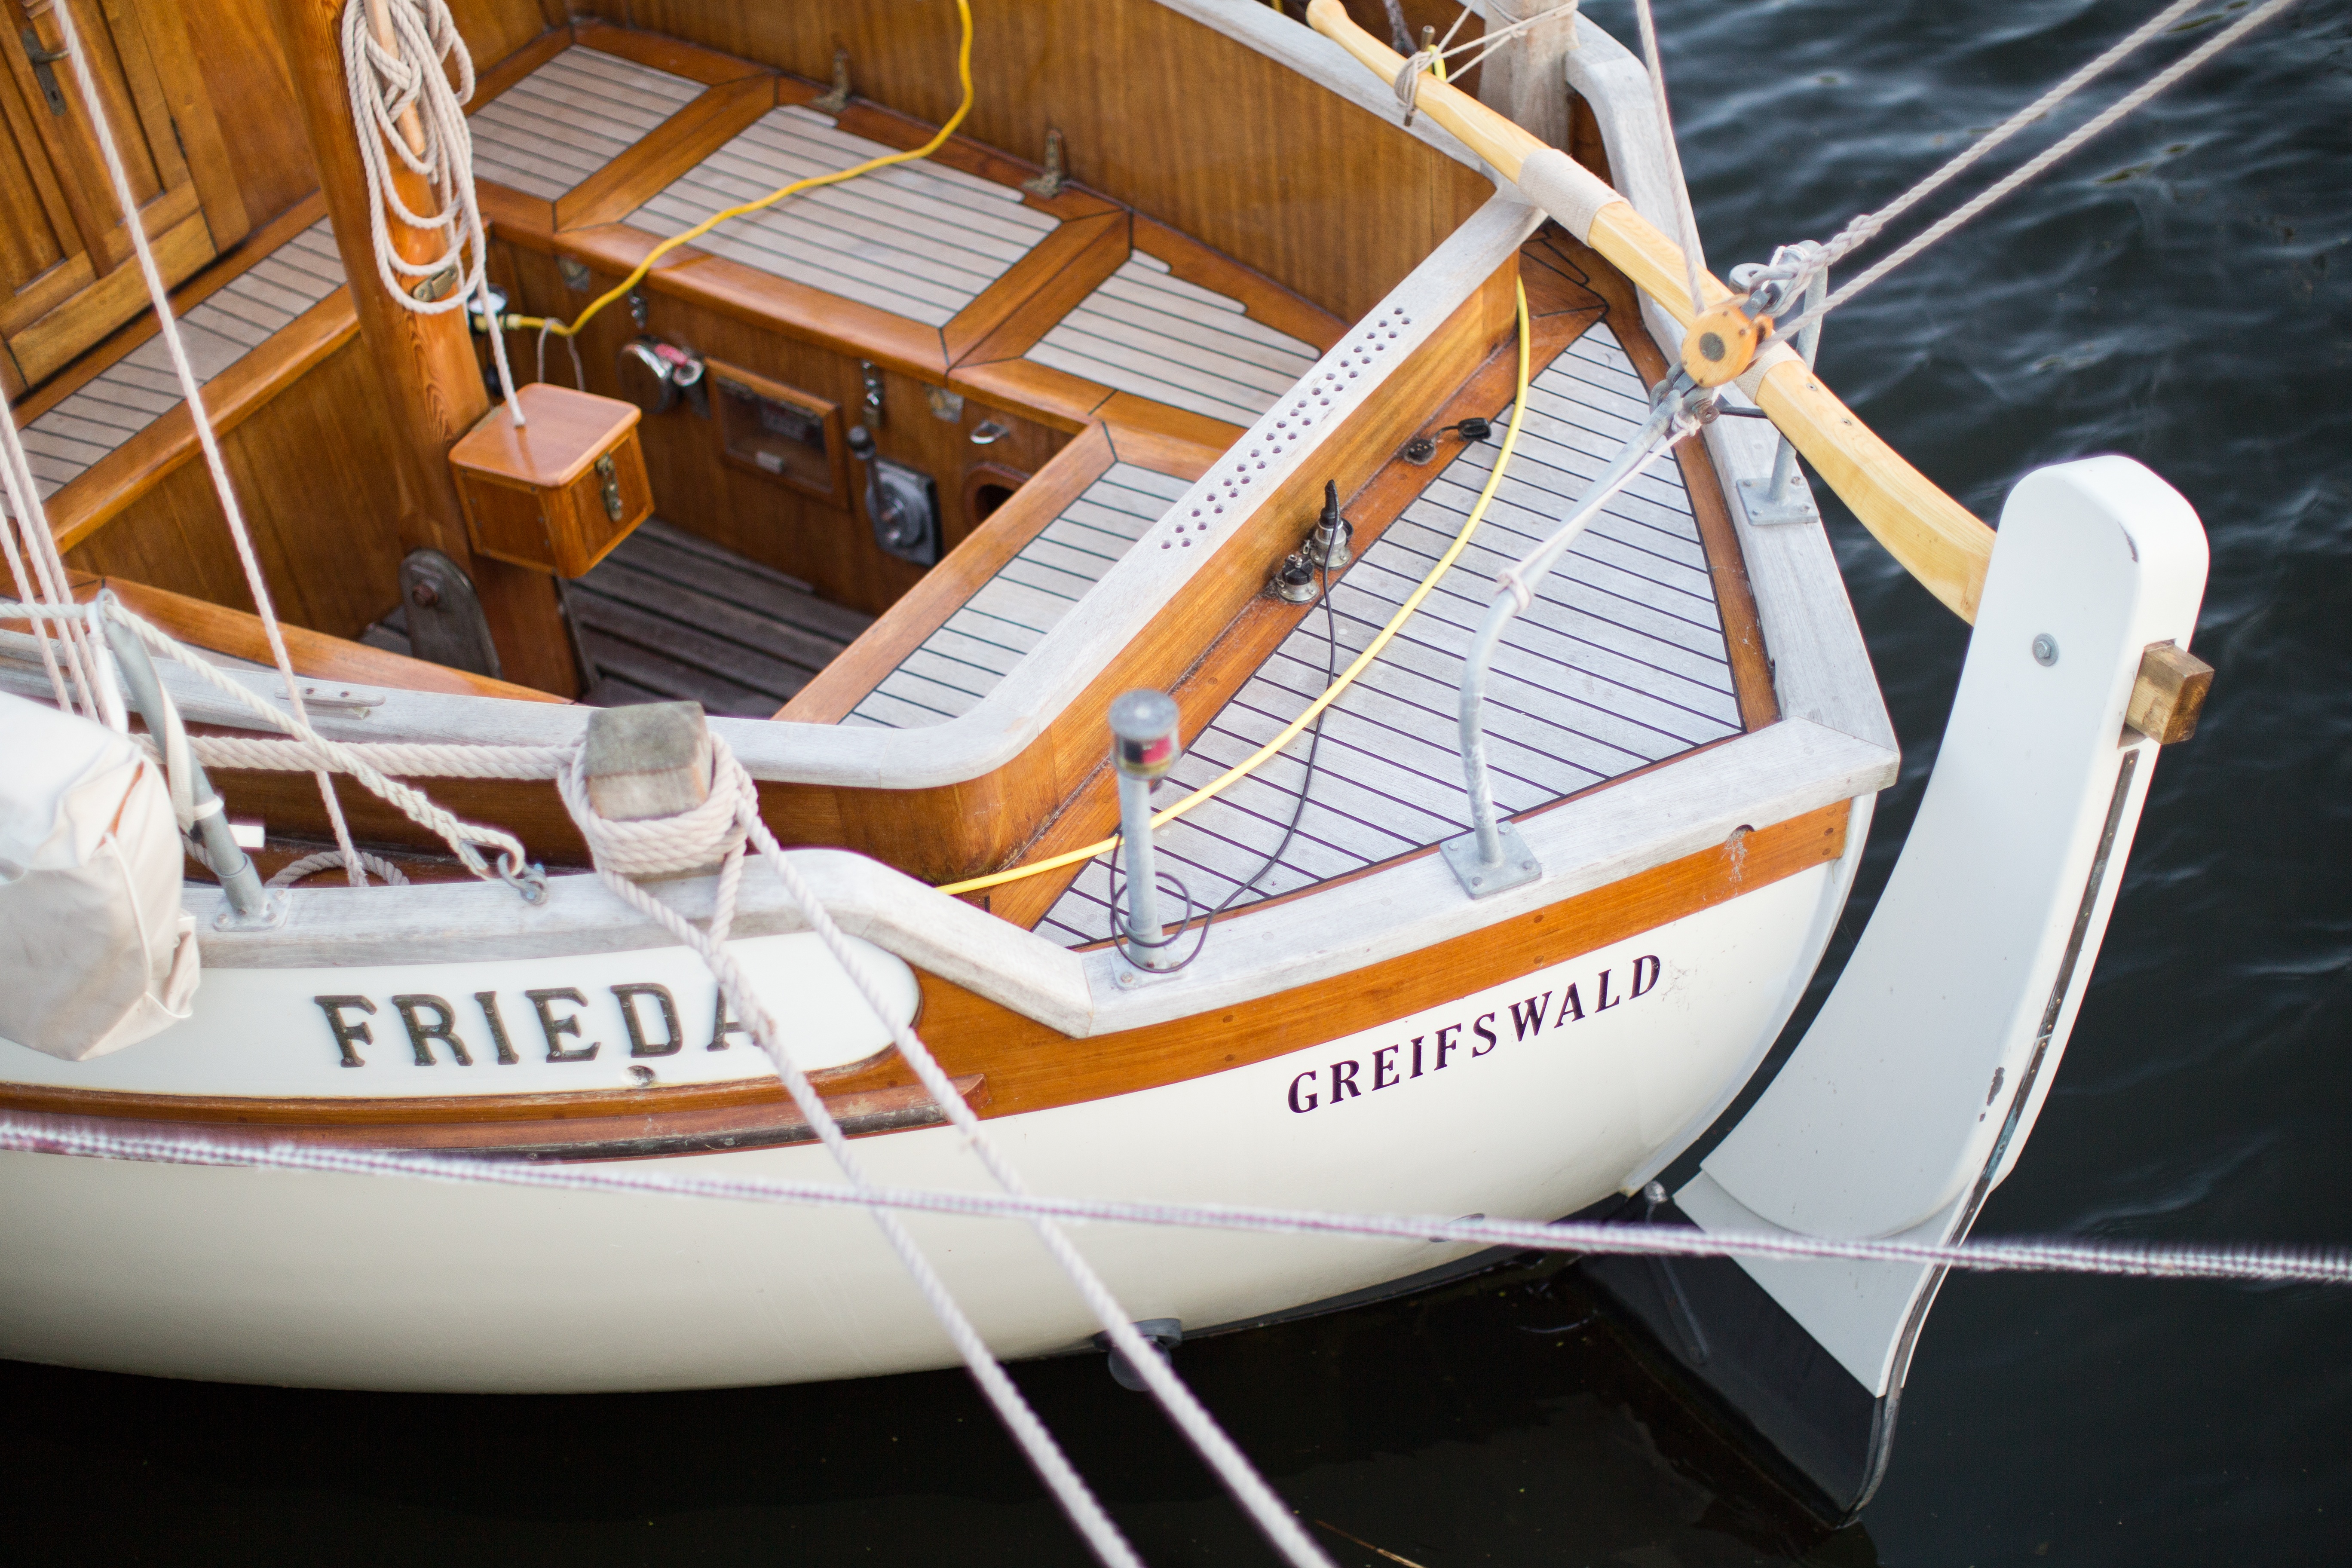
boat, ship, vehicle, mast, sailboat, sail, ropes, watercraft, sailing ship, dinghy, skiff, watercraft rowing, caravel, dinghy sailing